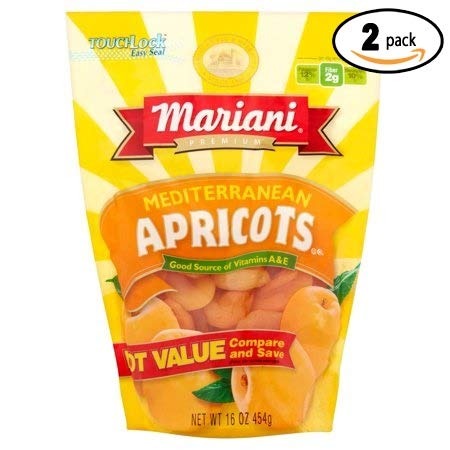
Item Name: Mariani Mediterranean Apricots, 16 oz
Value: 16.0
Unit: Ounce

Price: 7.45